Painkiller Jane

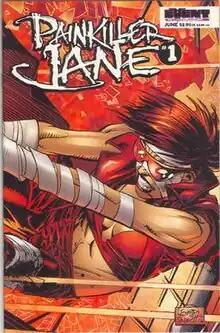
"Painkiller Jane" #1. Art by Rick Leonardi and Jimmy Palmiotti.

Painkiller Jane is a fictional superheroine created by Jimmy Palmiotti and Joe Quesada for Event Comics in 1995. Originally a five-issue mini-series, the character went on to star in numerous crossover titles with the likes of the Punisher, Vampirella, and Hellboy.